Mark Warner

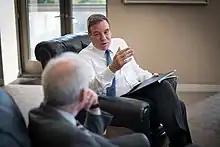
Senator Mark Warner (D-VA) meets with constituents in 2017.

Warner was believed to be preparing to run for the Democratic nomination for president in 2008, and had "done everything but announce his candidacy" before suddenly announcing in October 2006 he would not run for president, citing family reasons. On September 13, 2007, he announced that he would run for the U.S. Senate seat being vacated by the retiring John Warner (no relation) in 2008.